Olivier Cornet Gallery

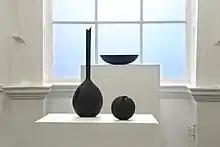
Ceramics in the Olivier Cornet Gallery

Olivier Cornet originally came to Ireland from France in the late 1980s. His interest in art derives from collecting stamps which featured famous French artists as a teen, as well as his grandmother's amateur painting practice. In the early 1990s, Cornet did his military service as a Cultural Animator at the French Cultural Centre of Lilongwe in Malawi, where part of his brief was to organise art exhibitions.